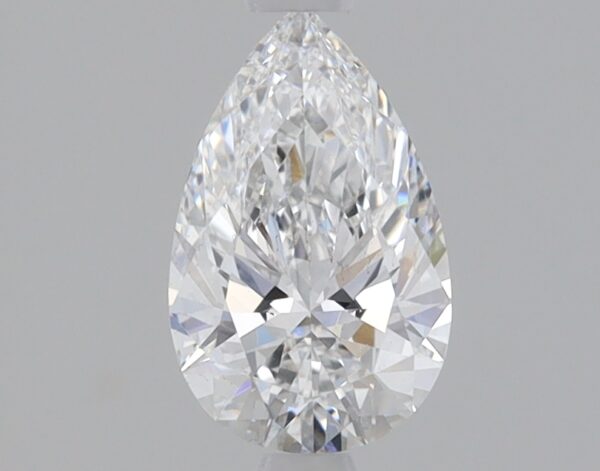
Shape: pear
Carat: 0.85
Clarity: VS2
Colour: E
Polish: EX
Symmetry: EX
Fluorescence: NONE
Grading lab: IGI
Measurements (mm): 8.45 x 5.27 x 3.24